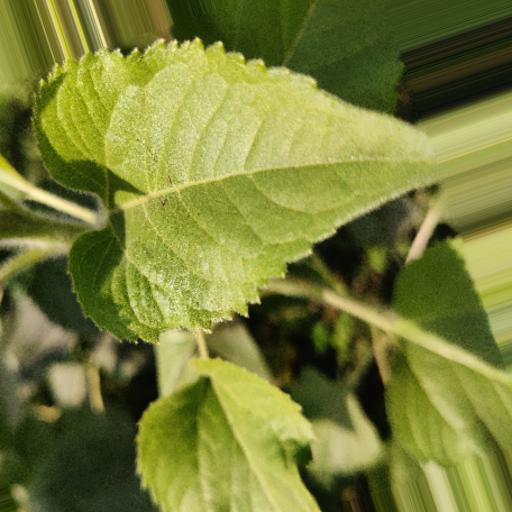
Label: Fresh_leaf